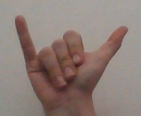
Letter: ya